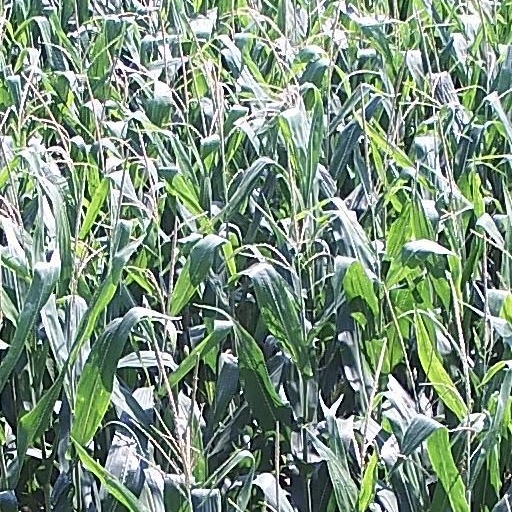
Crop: maize; corn